Harry Tenbrook

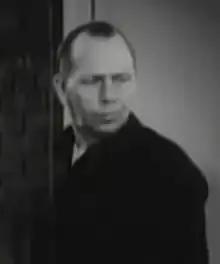
Tenbrook in "Great Guy" (1936)

Harry Tenbrook (born Henry Olaf Hansen, 9 October 1887 – 4 September 1960) was a Norwegian-American film actor.